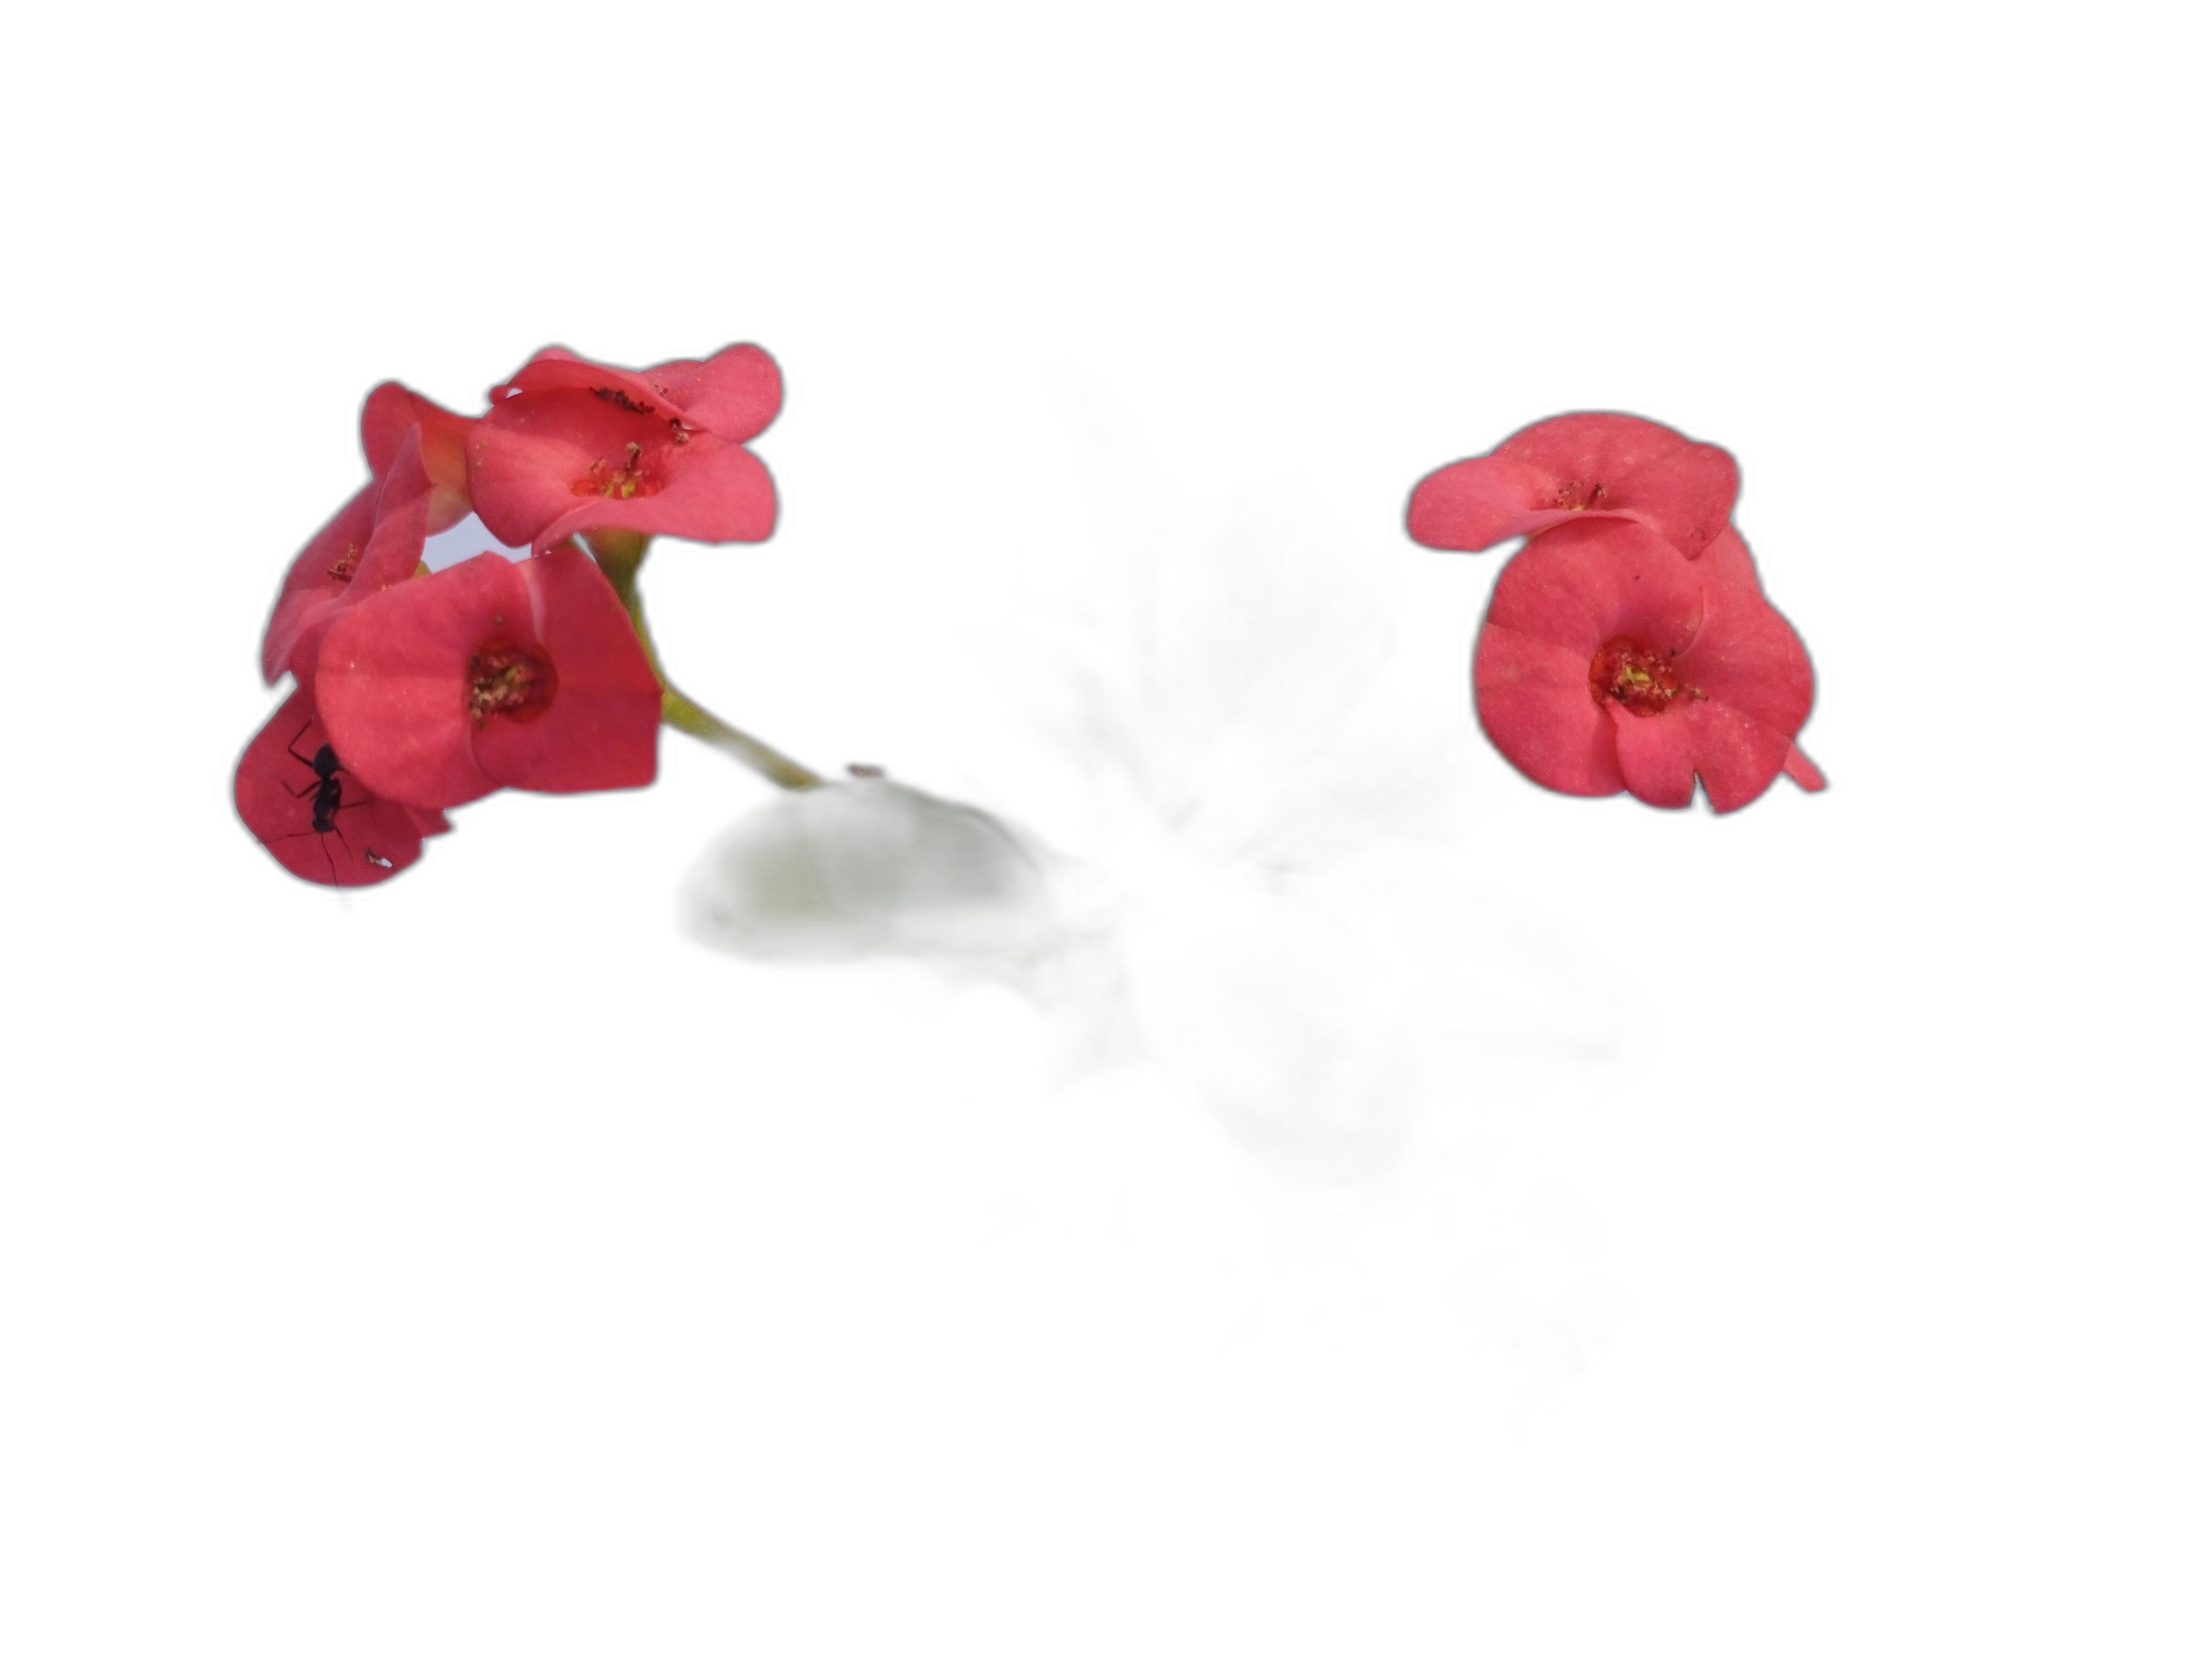
Label: Crown of thorns